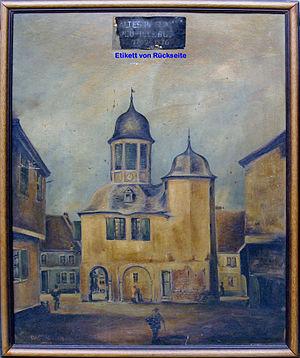
Neu-Isenburg est une ville située en République fédérale d'Allemagne dans le Land de Hesse. La ville est située à proximité de Francfort-sur-le-Main.